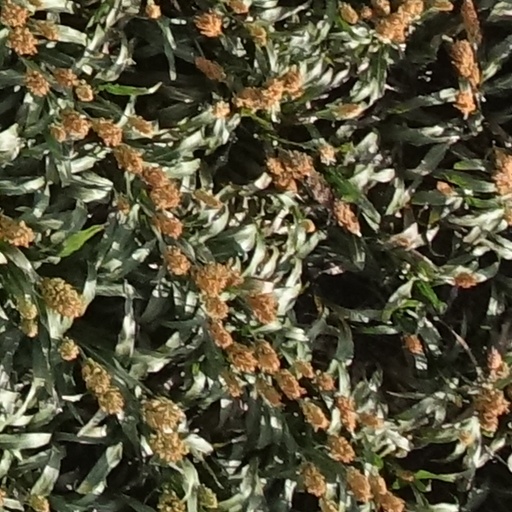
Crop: sorghum